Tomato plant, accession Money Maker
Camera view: tilt-top (135 deg); turntable rotation: 30 degrees
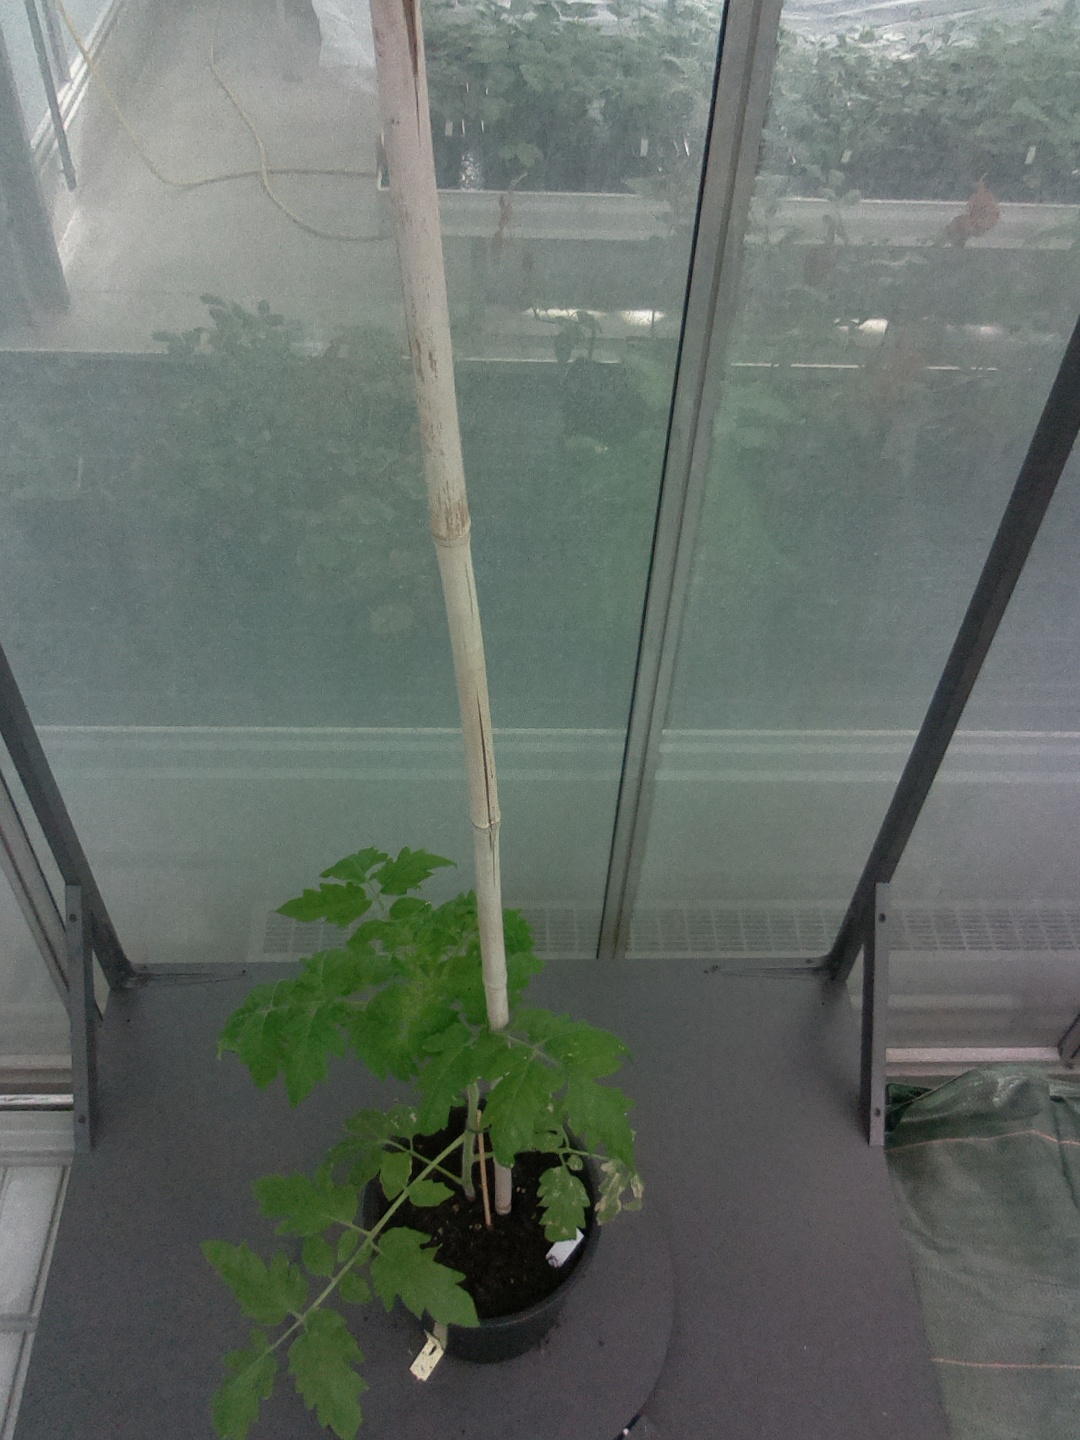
BBCH growth stage 14: 8 of true leaves visible